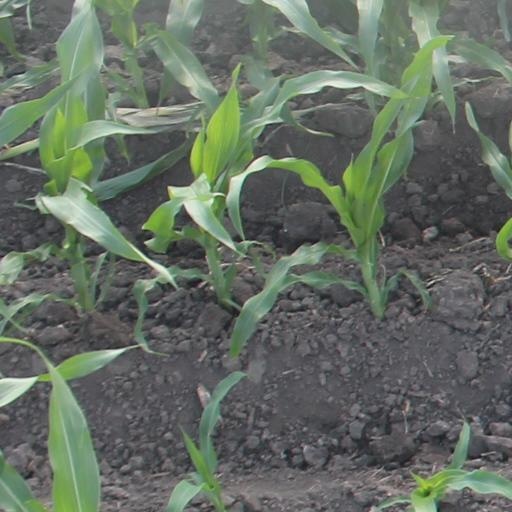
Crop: maize; corn